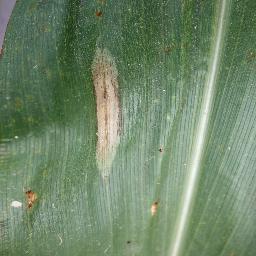
Label: Corn___Northern_Leaf_Blight